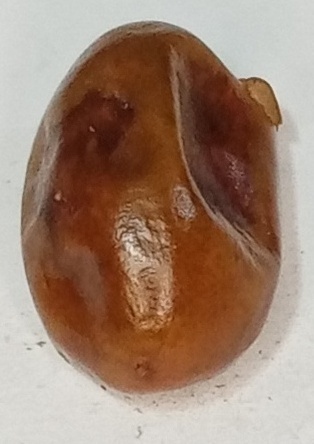
Variety: fasli-toto
Size: small
Grade: grade-1